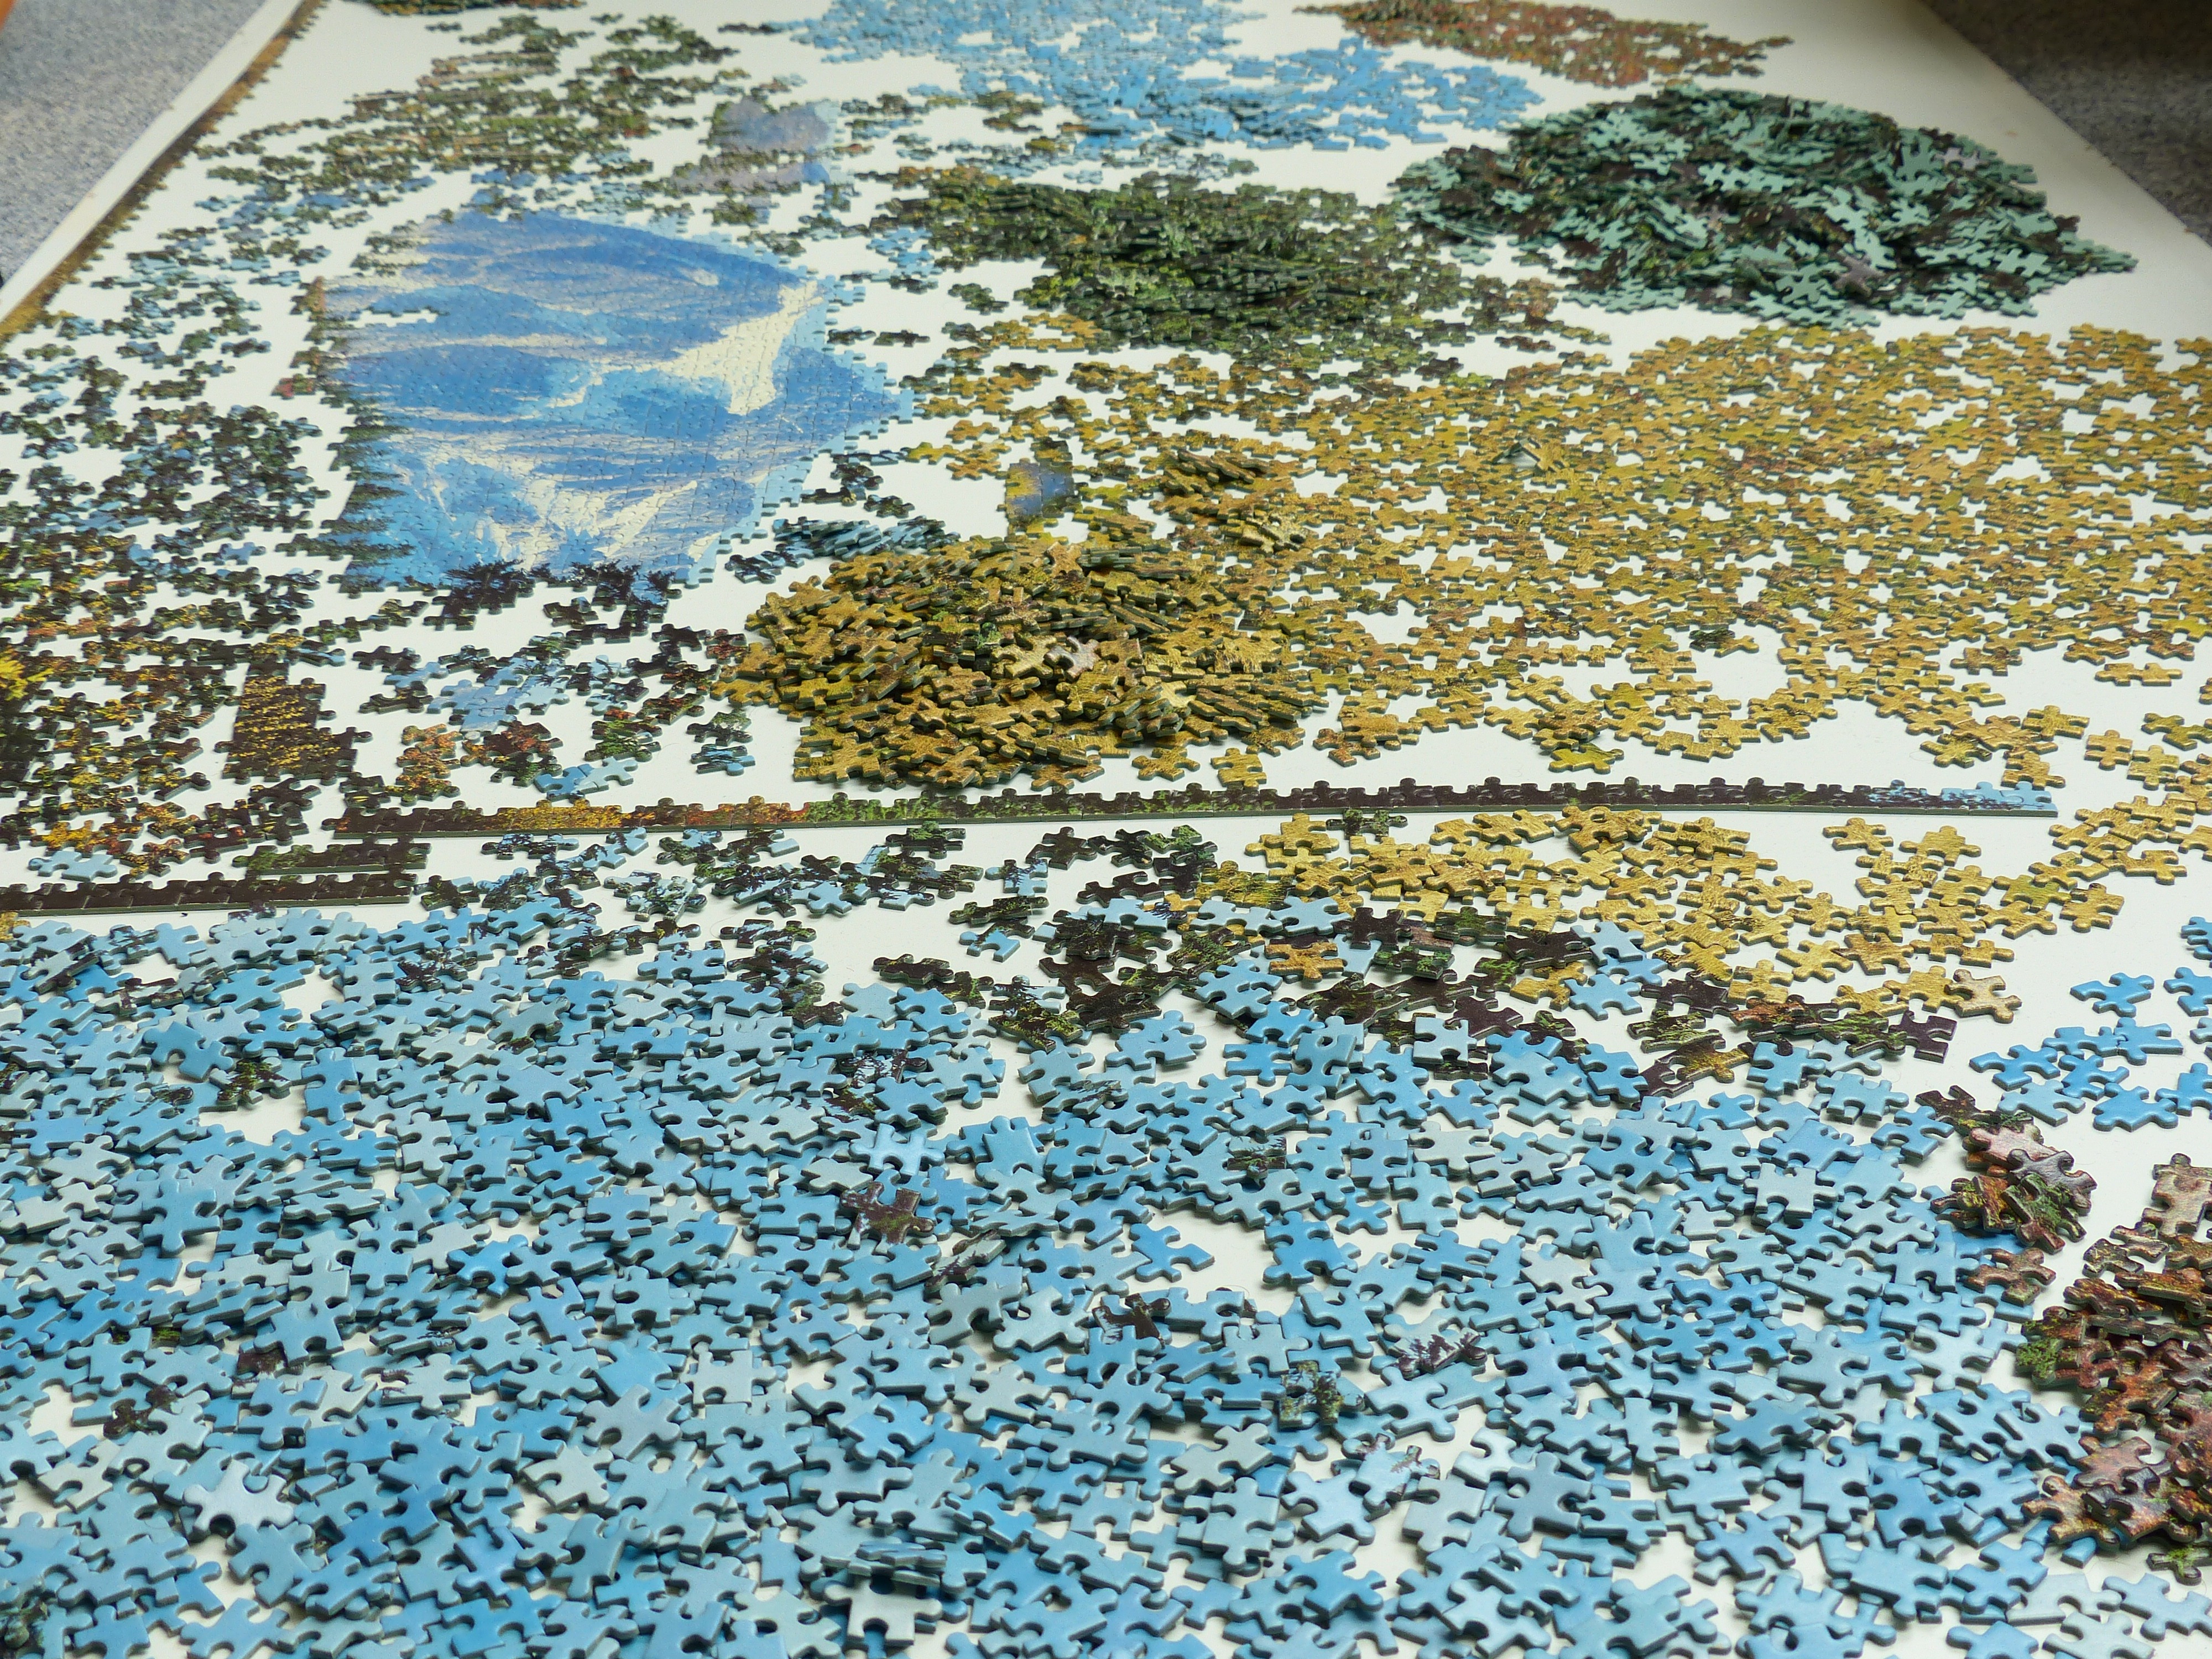
rock, play, flower, blue, leisure, skill, material, art, fun, build, image, puzzle, patience, share, hobby, difficult, particles, tinker, tricky, puzzle piece, leisure activity